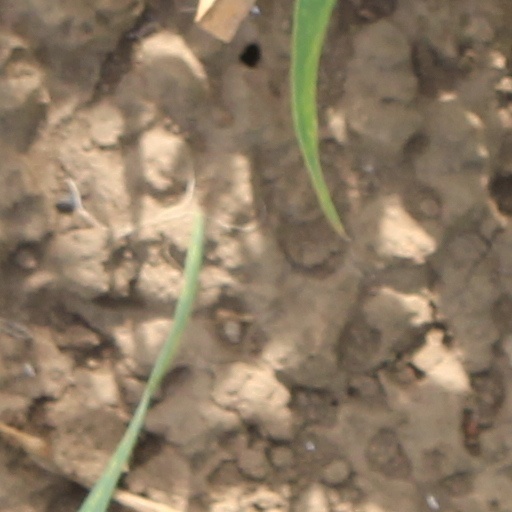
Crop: wheat